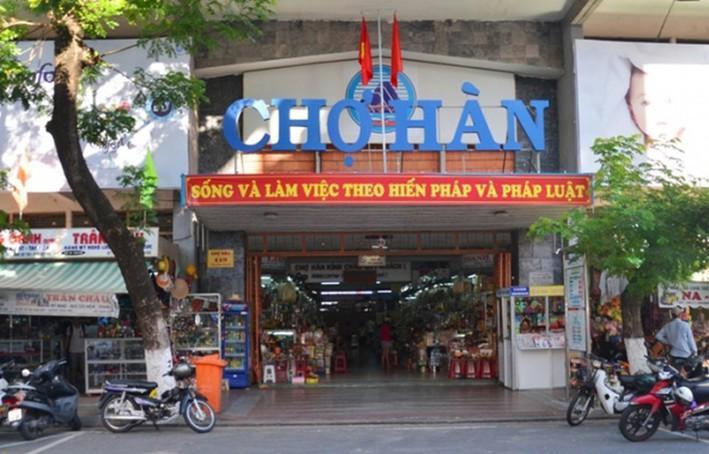
tên của khu chợ trên bảng hiệu thì có màu xanh